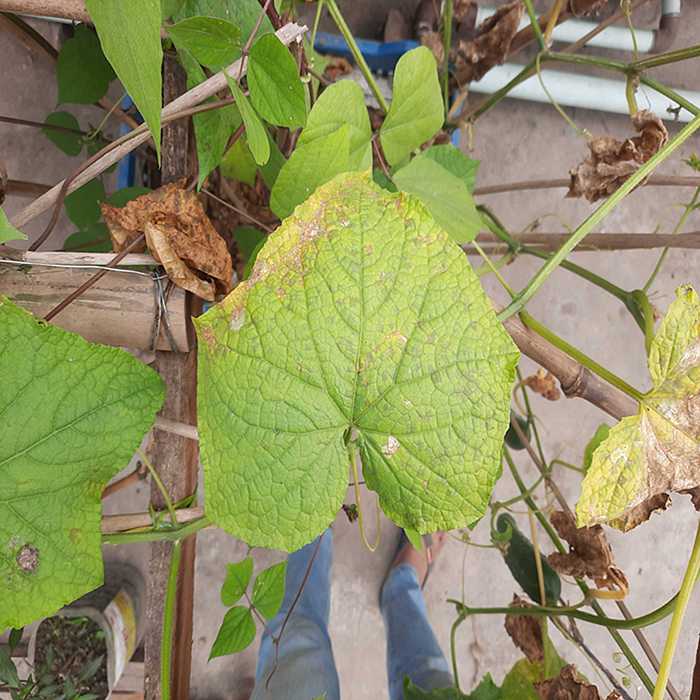
Plant: Cucumber
Label: Anthracnose lesions